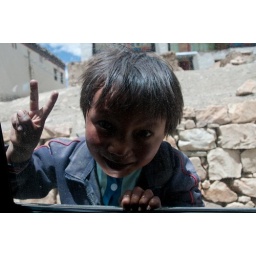
little boy near everest base camp